Natural-born-citizen clause (United States)

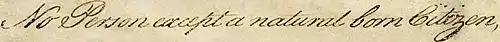
Part of the constitutional provision as it appeared in 1787

, Section 1 of the United States Constitution sets forth the eligibility requirements for serving as president of the United States, under clause 5 (emphasis added):